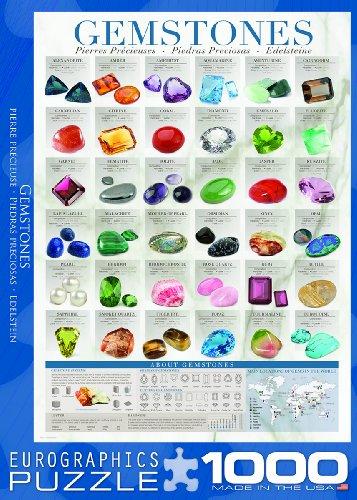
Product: EuroGraphics Gemstones Puzzle (1000-Piece)
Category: Toys & Games | Puzzles | Jigsaw Puzzles
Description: Great Condition.
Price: $18.57
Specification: ProductDimensions:19.2x26.5x0.1inches|ItemWeight:1.65pounds|ShippingWeight:1.65pounds(Viewshippingratesandpolicies)|DomesticShipping:ItemcanbeshippedwithinU.S.|InternationalShipping:ThisitemcanbeshippedtoselectcountriesoutsideoftheU.S.LearnMore|ASIN:B00HV7NRBE|Itemmodelnumber:6000-0582|Manufacturerrecommendedage:9-16years